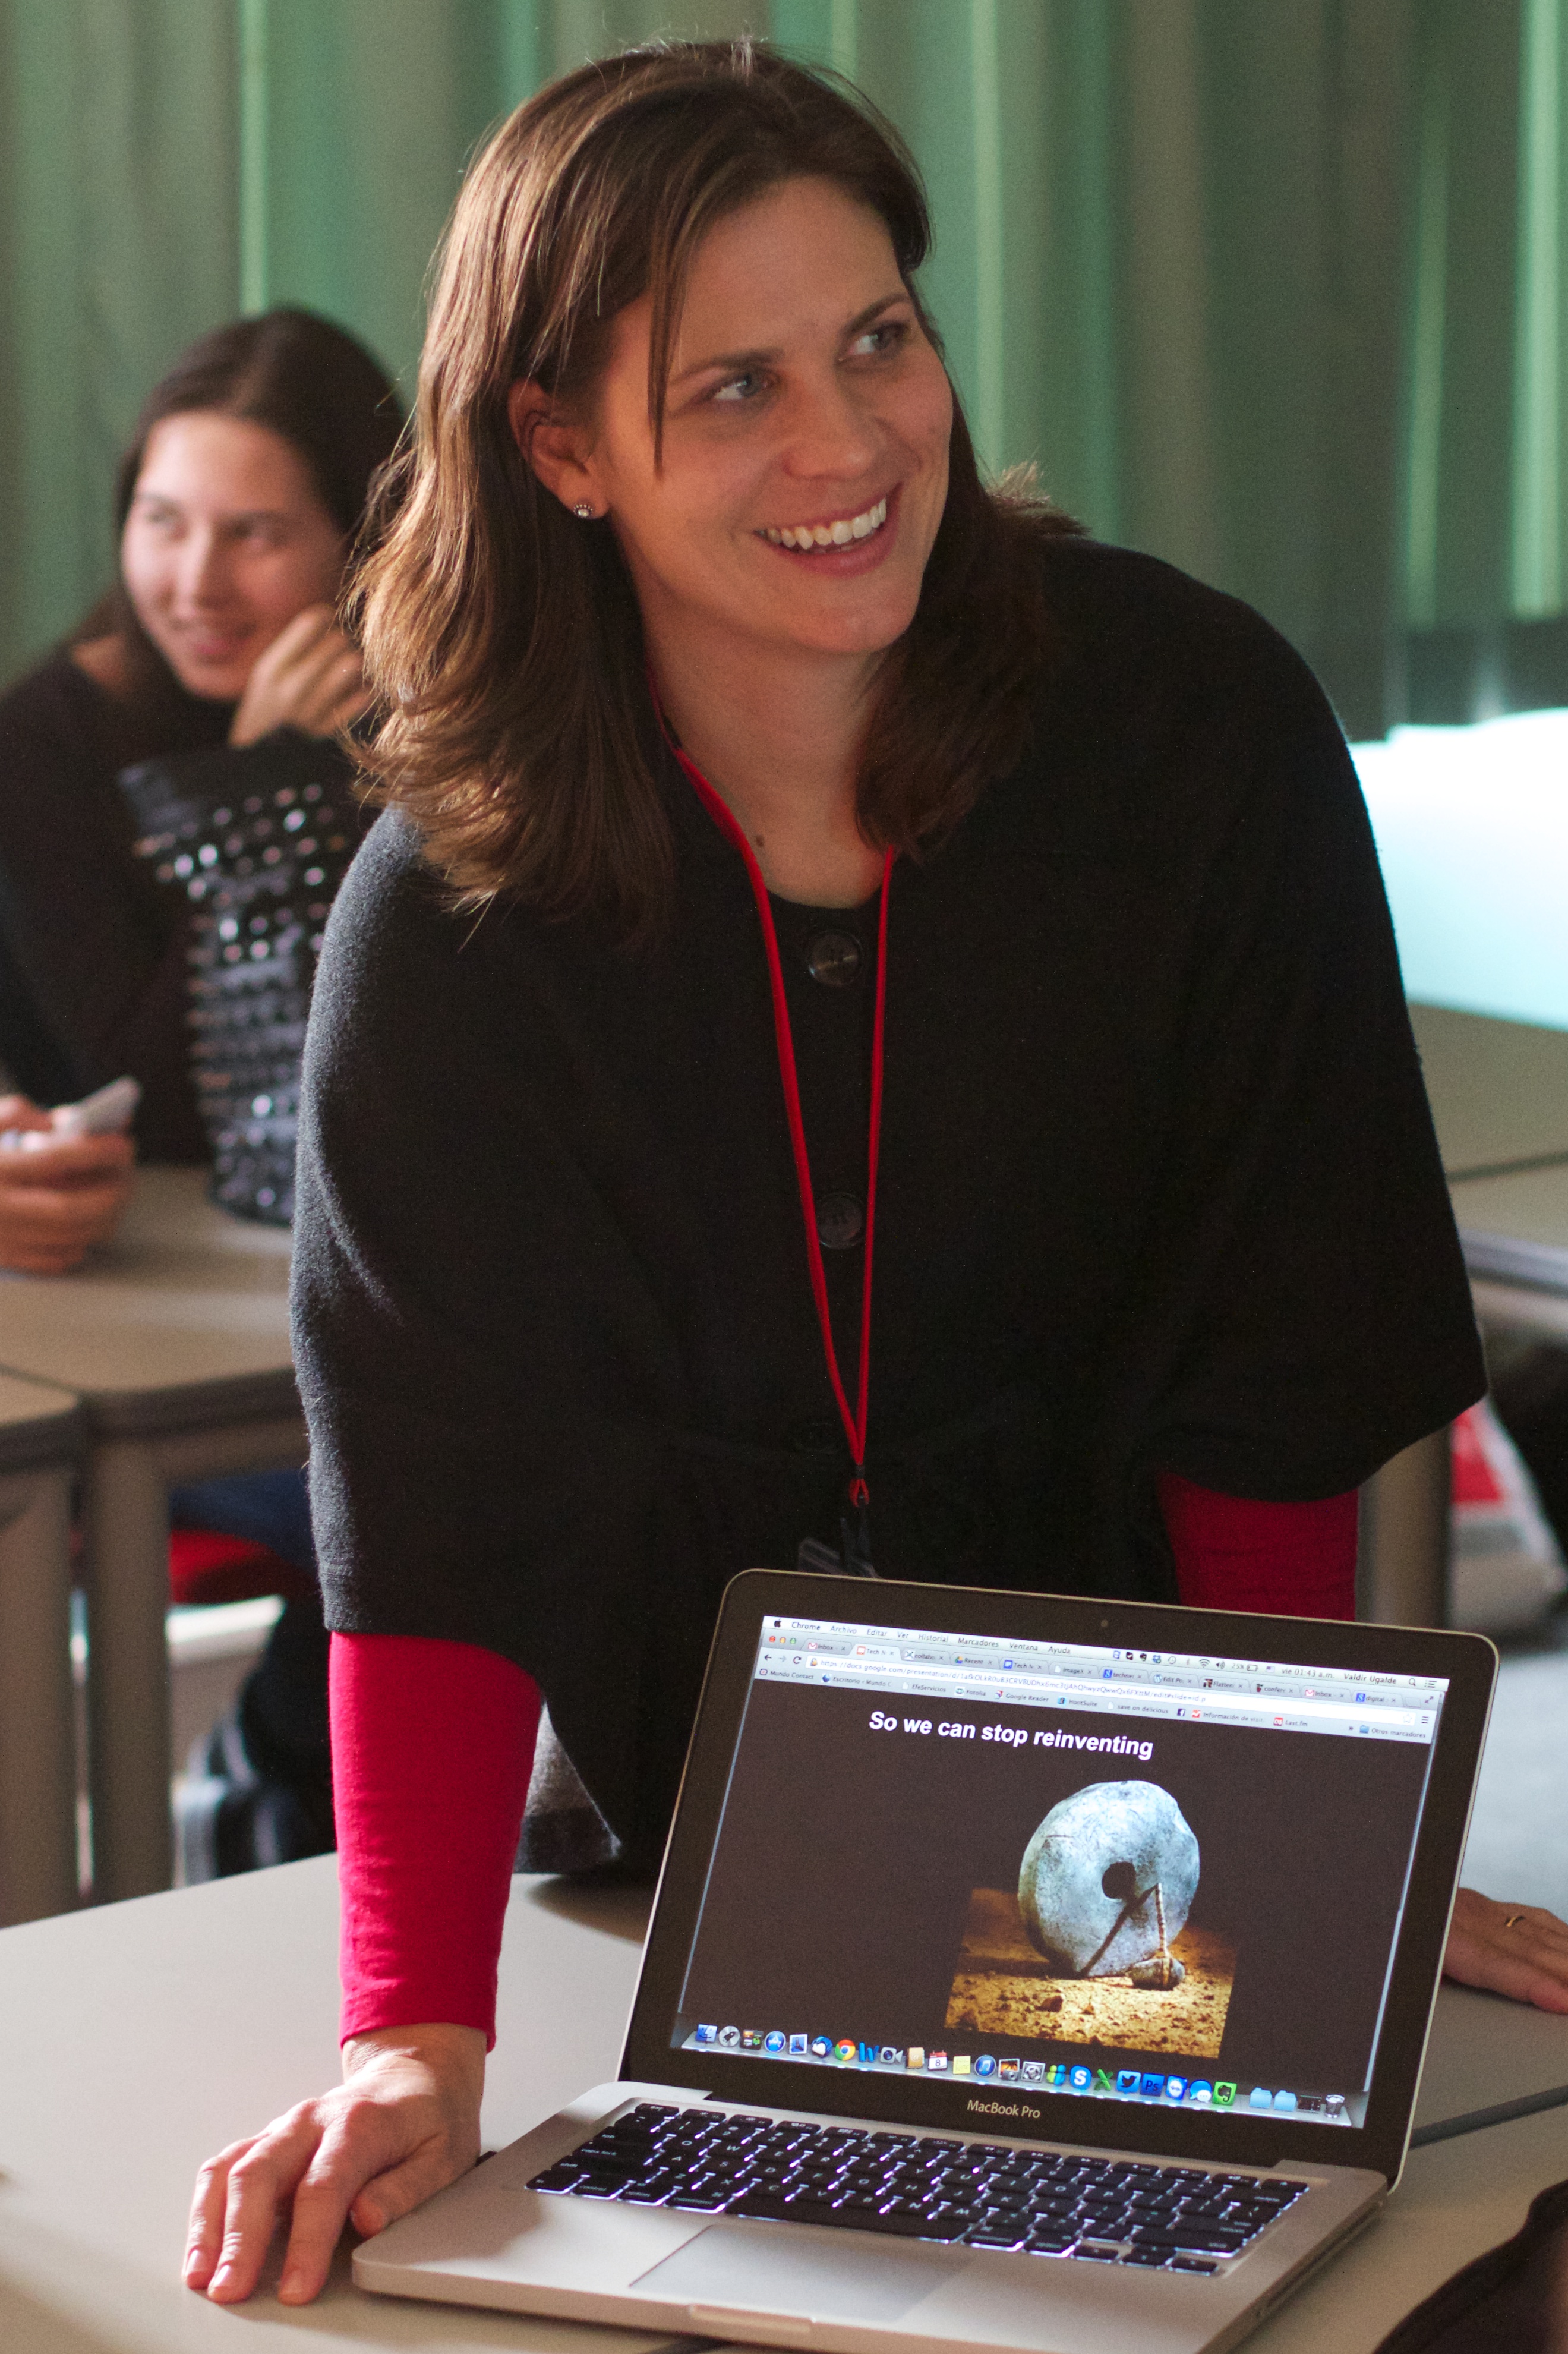
writing, person, student, professional, profession, education, learning, flatclass2013